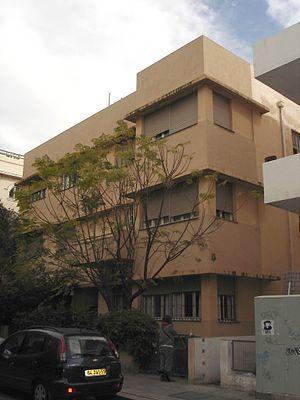
La rue Bialik est une rue dans le centre historique de Tel Aviv qui regroupe un nombre important de petits immeubles de style Bauhaus des années 1930-1940.